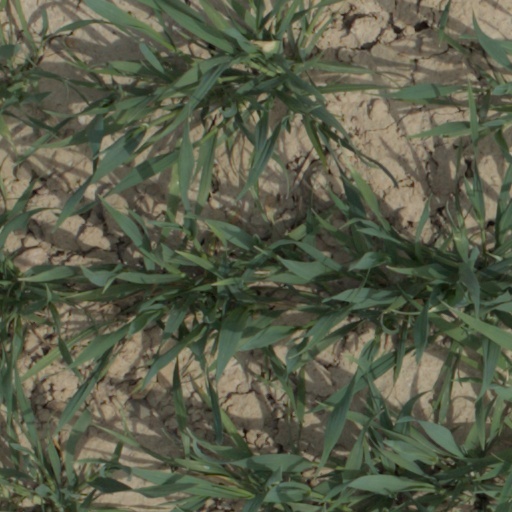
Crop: wheat